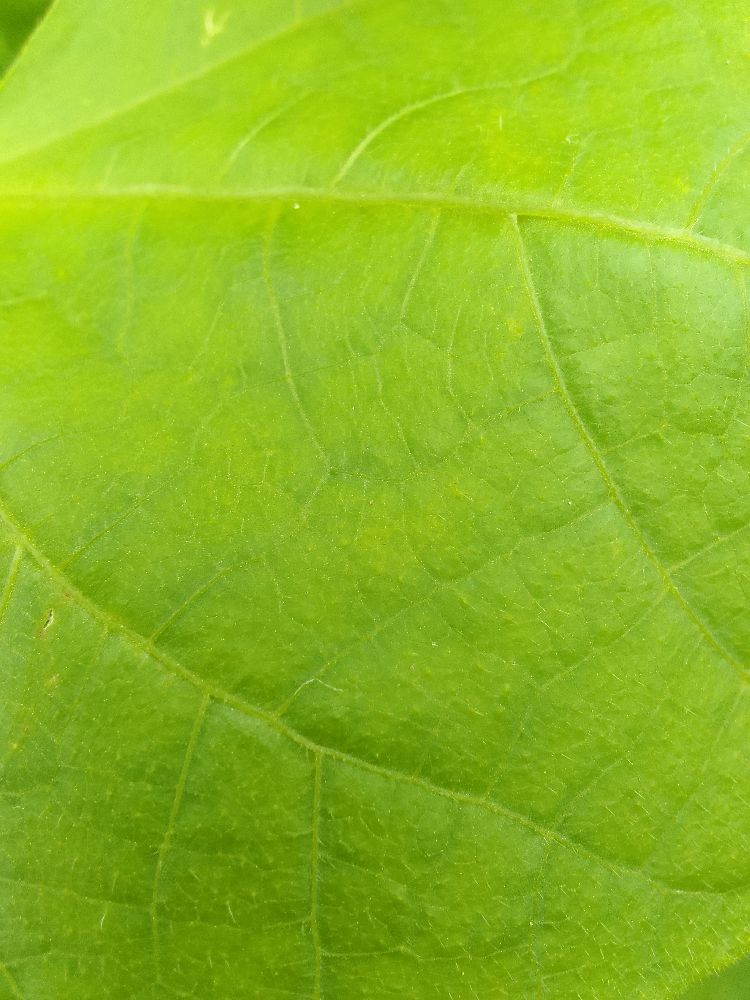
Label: healthy